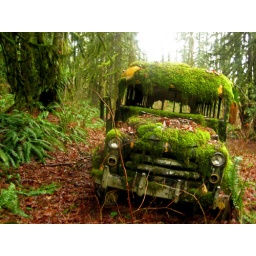
I think this bus turns into the cat bus at night. Found this in the woods. These pictures don't do it justice.